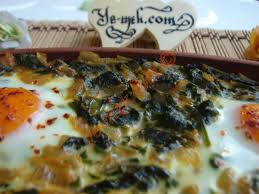
Yemek: ispanak